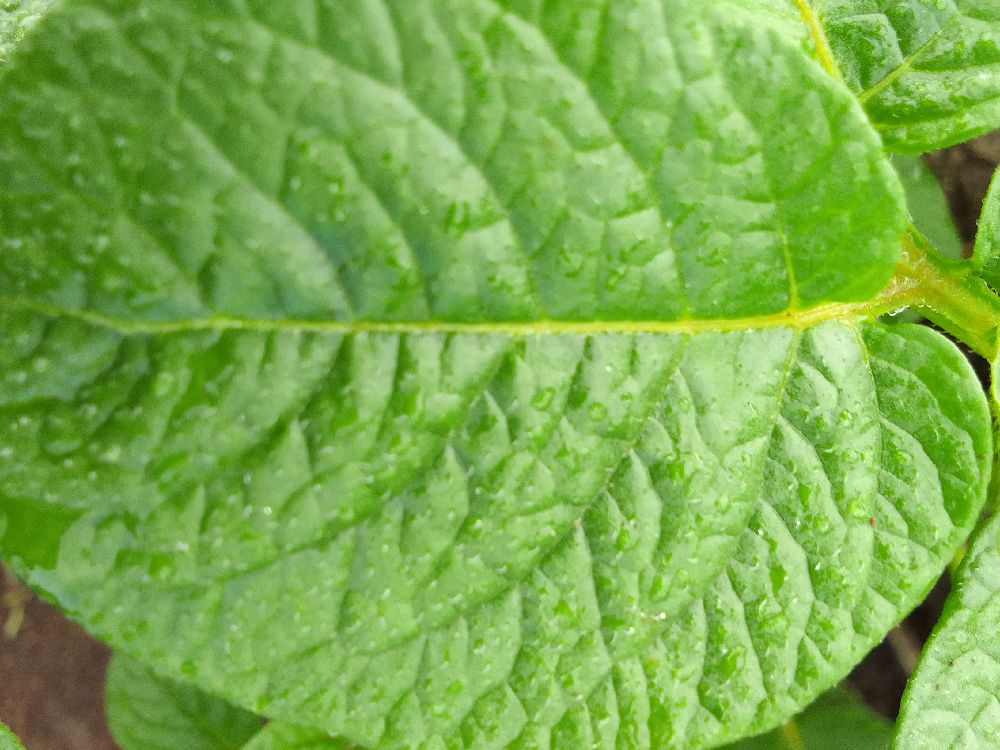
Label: Healthy